Henry E. Rohlsen Airport

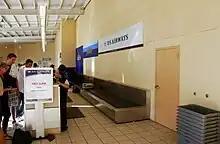
Check-in area

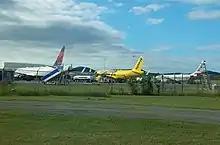
Apron view

During World War II, the United States Army Air Forces Sixth Air Force stationed the 12th Bombardment Squadron (25th Bombardment Group) at the airport for antisubmarine patrols flying B-18 Bolo aircraft from November 8, 1941, to November 10, 1942. During the time the military operated the airport, it was called Benedict Airfield. When the airport was transferred to civilian control, it was renamed to honor former St. Croix resident Alexander Hamilton.